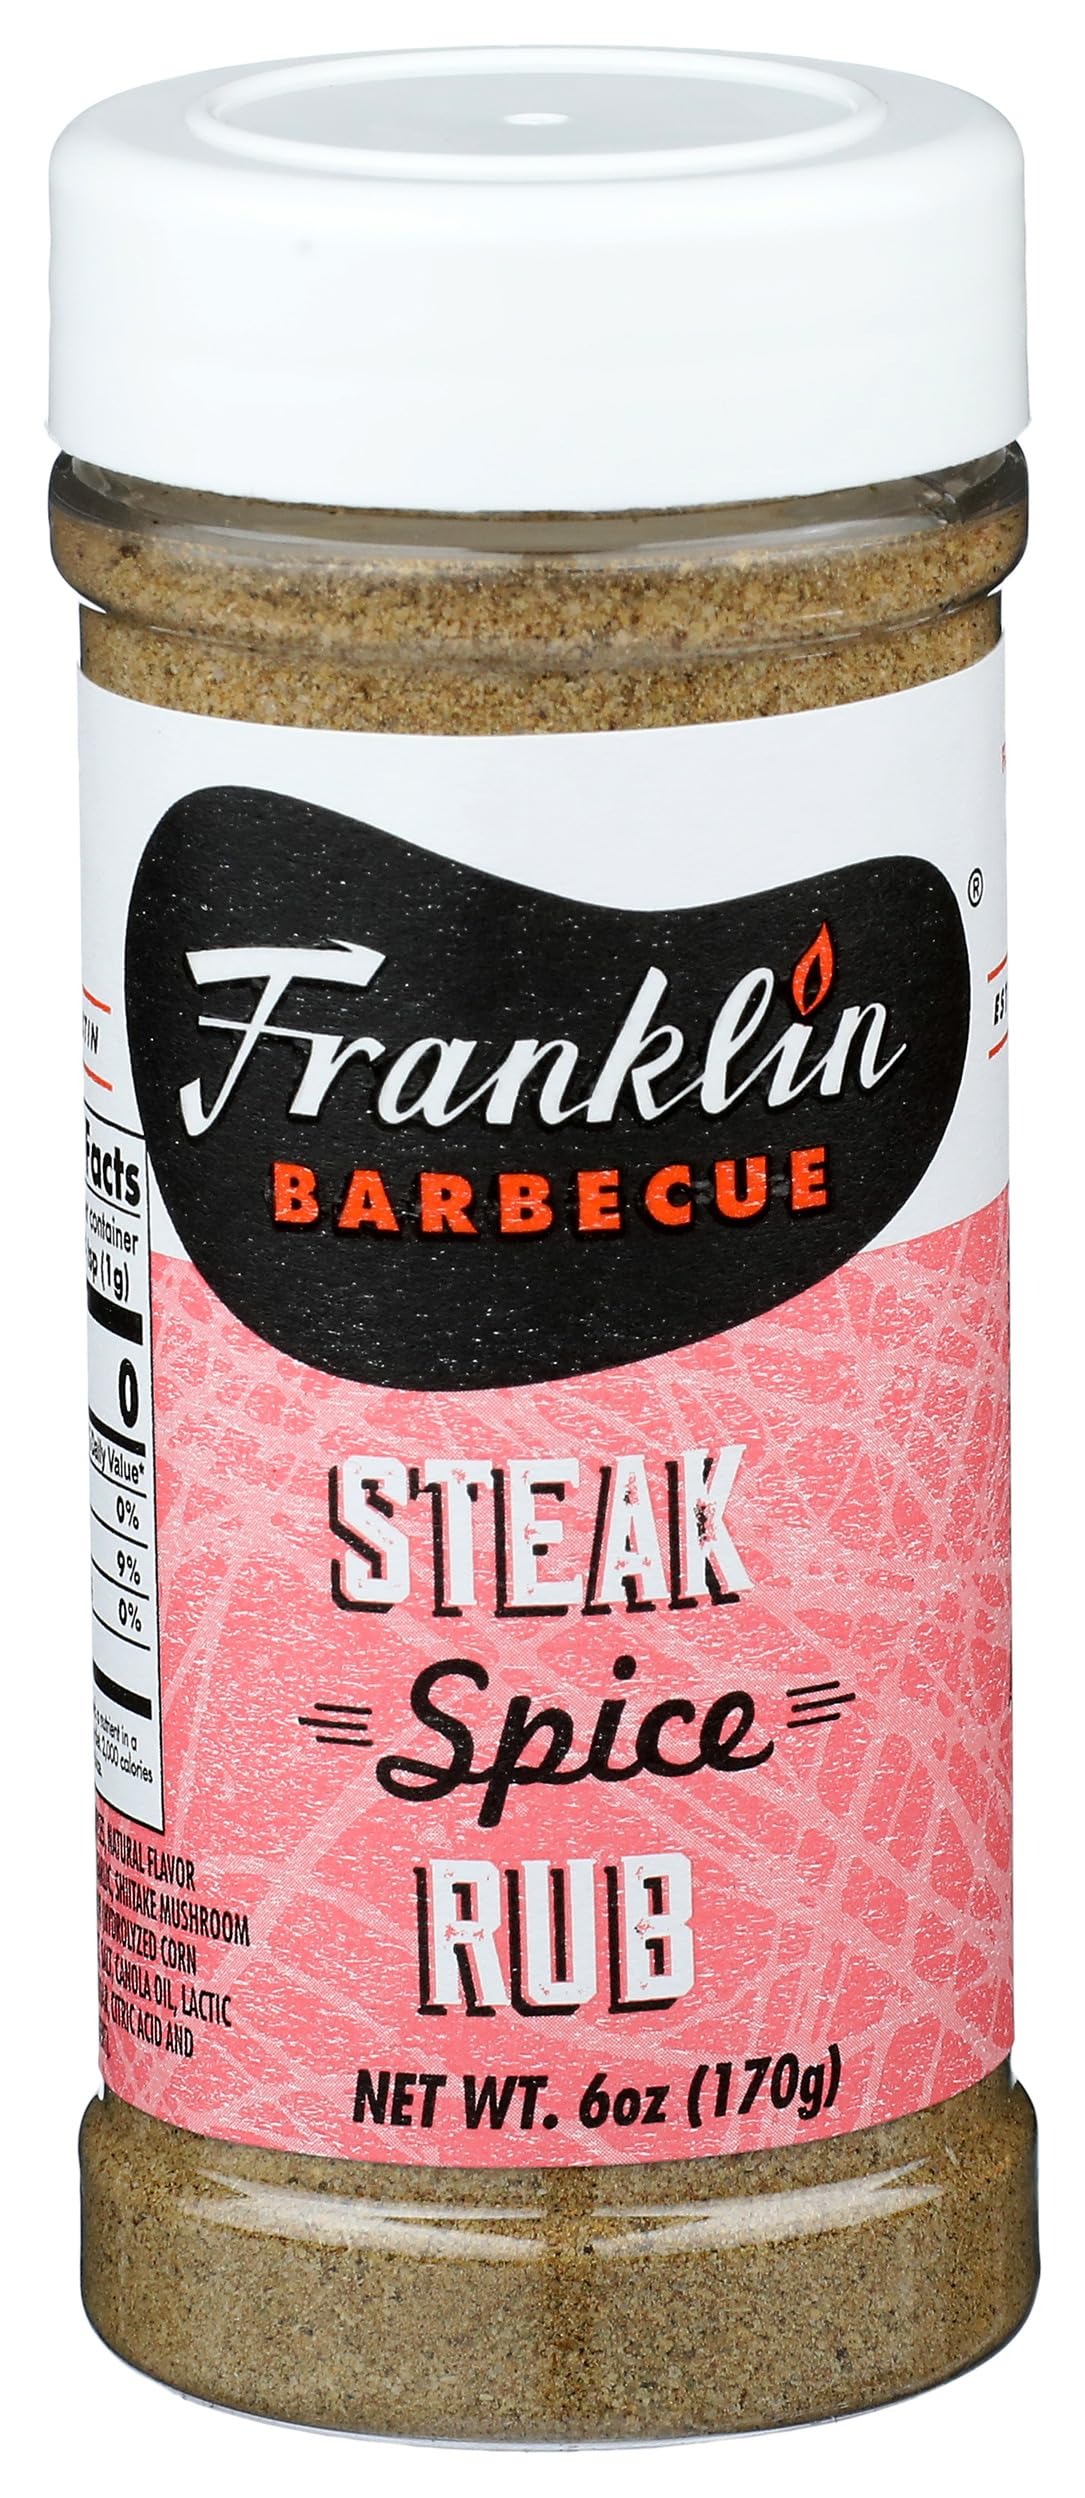
Item Name: Franklin Barbecue Steak Spice Rub, 6 OZ
Bullet Point 1: No hydrogenated fats or high fructose corn syrup allowed in any food
Bullet Point 2: No bleached or bromated flour
Bullet Point 3: No synthetic nitrates or nitrites
Value: 6.0
Unit: Ounce

Price: 6.485